Highgate Hill, Queensland

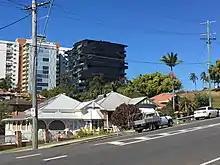
Highgate Hill, a mix of old and new, 2017

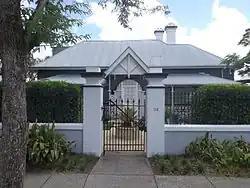
Entrance to the Kinauld residence on Dornoch Terrace, 2015

Before British settlement, the Highgate Hill area was a hunting ground for indigenous people from nearby camping grounds, such as the one at the base of Highgate Hill"." Up until the late 1850s this camp, near Dorchester Street and Somerville House School, continued to be used. A corroboree ground was located at "the pineapple paddock" in Baynes Street. The name of the Highgate Hill area in the Turrbal or Jagara language was "Beenung-urrung" which meant frilled lizard.